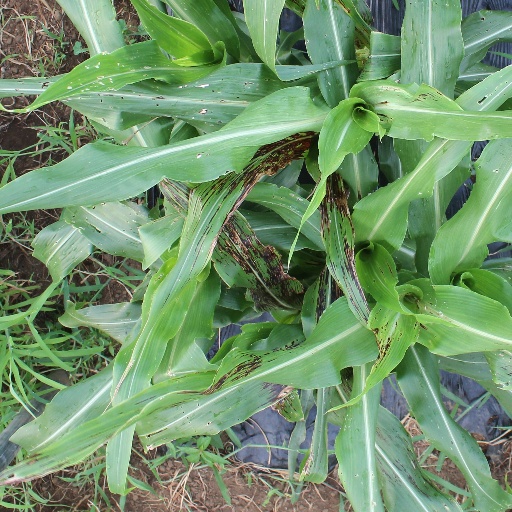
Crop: sorghum